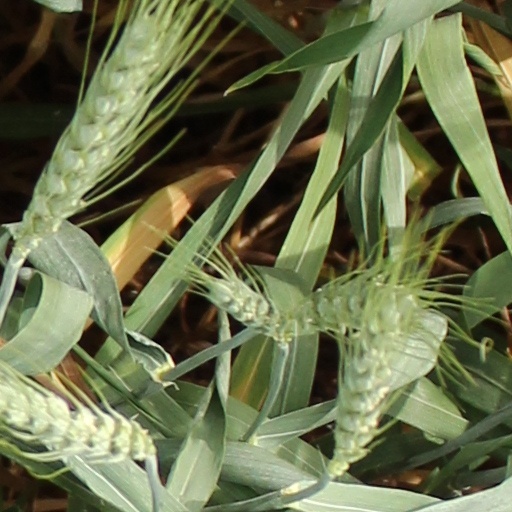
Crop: wheat